Energy level

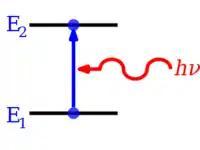
An increase in energy level from to resulting from absorption of a photon represented by the red squiggly arrow, and whose energy is .

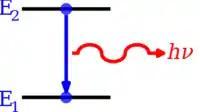
A decrease in energy level from to resulting in emission of a photon represented by the red squiggly arrow, and whose energy is .

Electrons in atoms and molecules can change (make "transitions" in) energy levels by emitting or absorbing a photon (of electromagnetic radiation), whose energy must be exactly equal to the energy difference between the two levels.